Dionysus

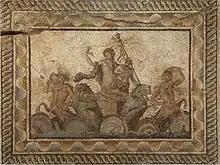
Epiphany of Dionysus mosaic, from the Villa of Dionysus (second century AD) in Dion, Greece, Archeological Museum of Dion.

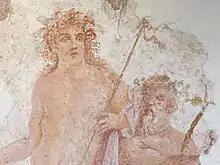
A Roman fresco depicting Bacchus, Boscoreale, c. 30 BC

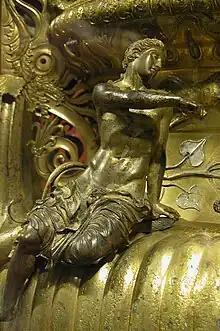
Dionysus on the Derveni krater.

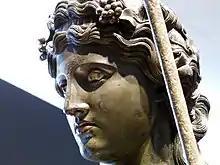
Detail of the bronze Ponte Garibaldi Bacchus, Palazzo Massimo, Rome

Acratophorus, "Ἀκρατοφόρος" ("giver of unmixed wine"), at Phigaleia in Arcadia.